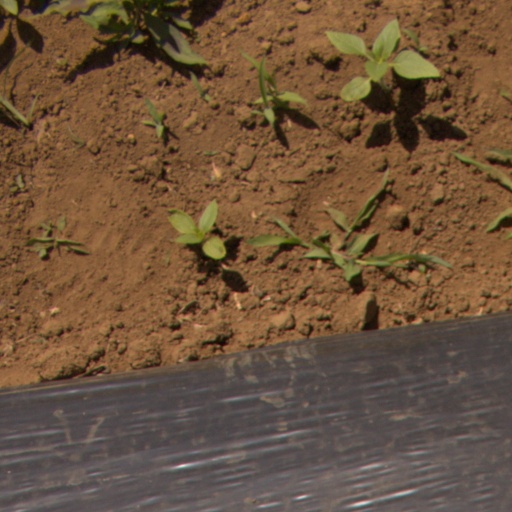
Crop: Jerusalem artichoke